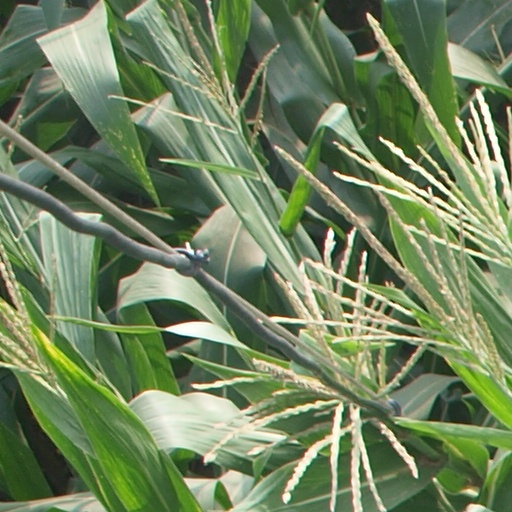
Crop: maize; corn